Halligan bar

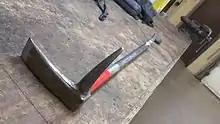
The adze and pick end of a Halligan

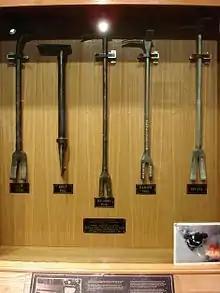
A Halligan tool on display at the NYC Fire Museum (middle), next to the earlier Kelly tool (2nd from left) on which it was based

A Halligan bar (also known as a Halligan tool or Hooligan tool) is a forcible entry tool used by firefighters.